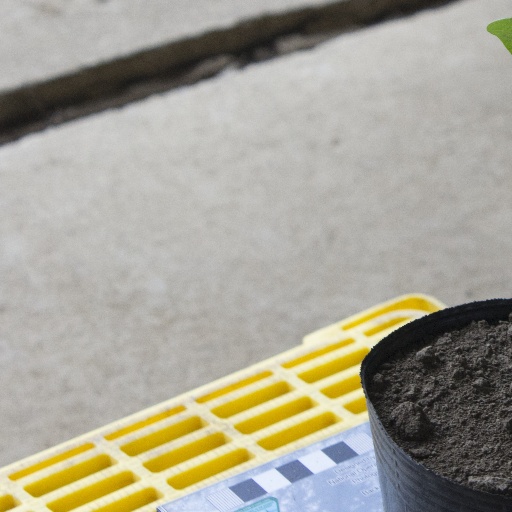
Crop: soybean